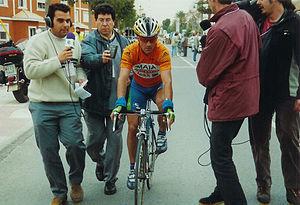
Ángel Edo Alsina né le 4 août 1970 à Gavà, est un coureur cycliste espagnol.